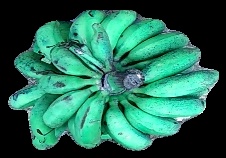
Variety: rasbale
Grade: grade3